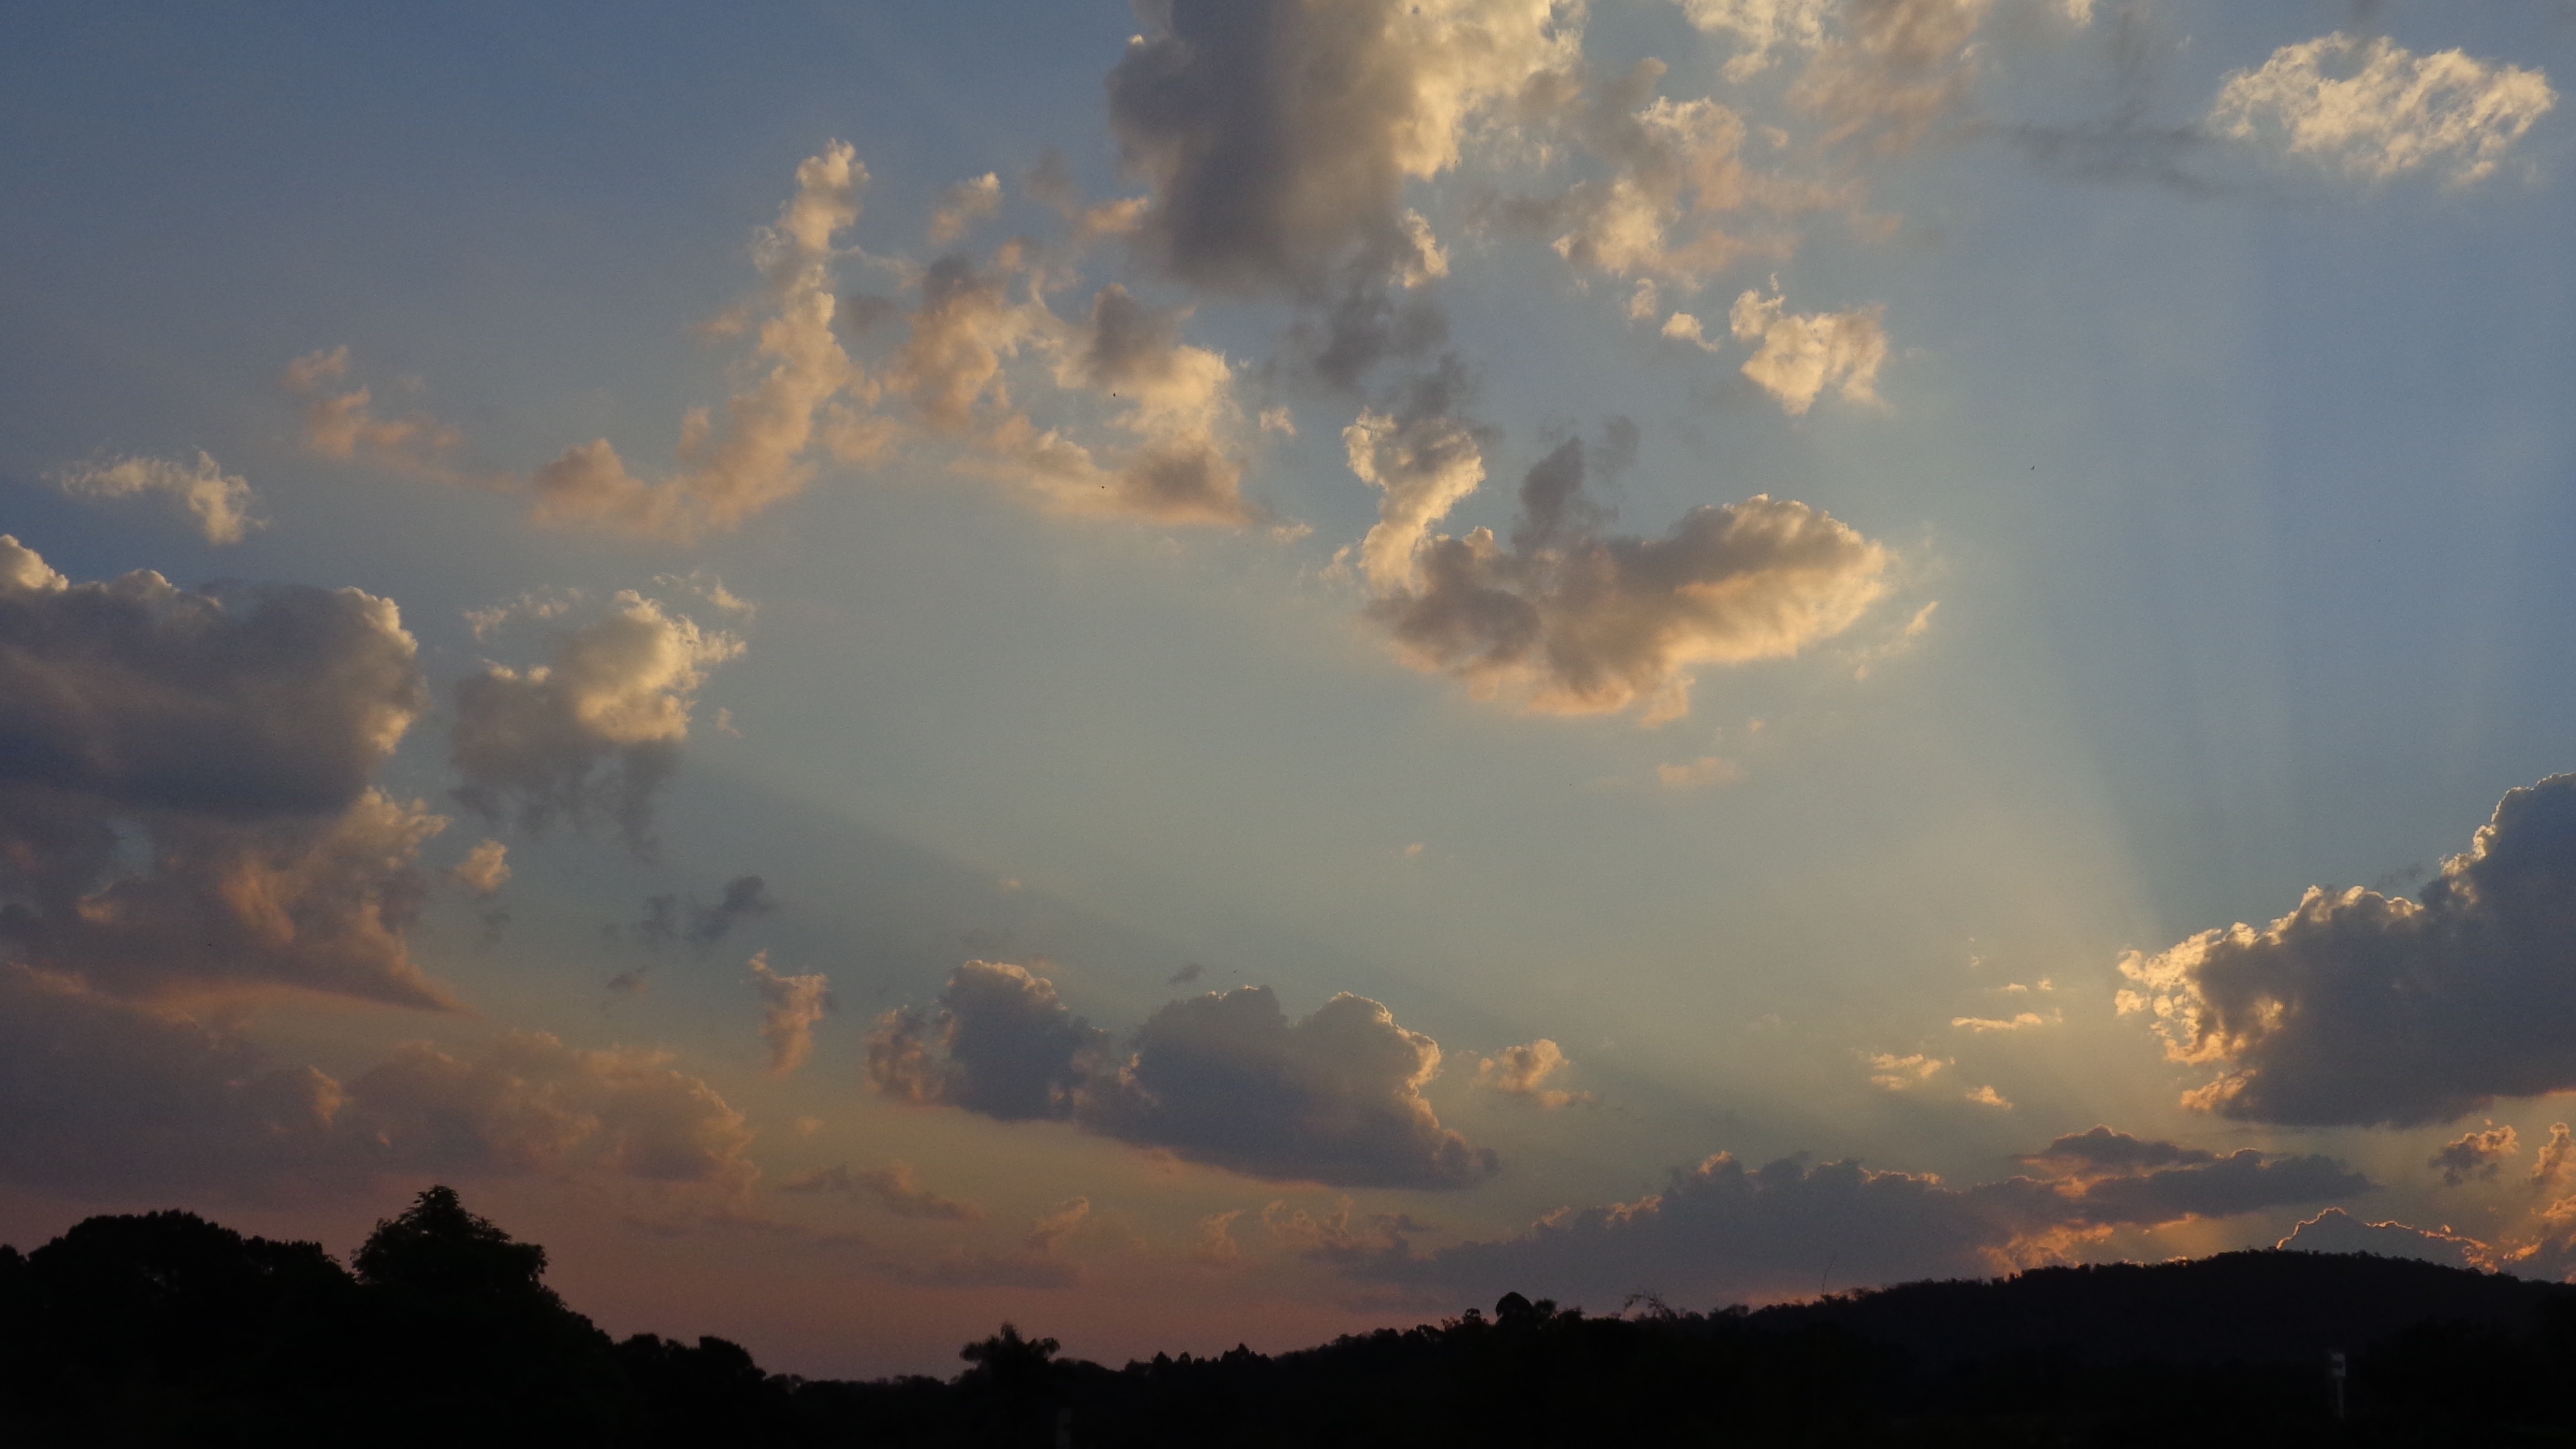
horizon, cloud, sky, sun, sunrise, sunset, sunlight, morning, dawn, atmosphere, dusk, evening, cumulus, afterglow, meteorological phenomenon, atmospheric phenomenon, red sky at morning